Maidarjavyn Ganzorig

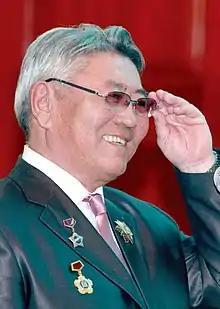

In 1978, he participated in the Soviet Intercosmos program and trained for the Soyuz 39 mission.